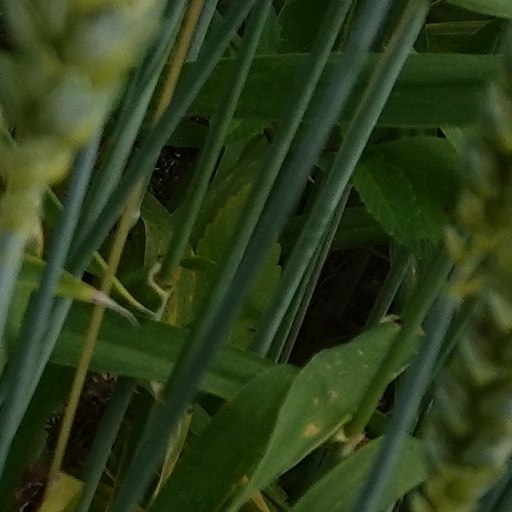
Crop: wheat